Piatnitzkysauridae

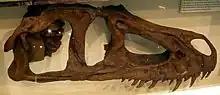
A skull of "Marshosaurus" showing the maxilla

So far, all known piatnitzkysaurids have only been found in Jurassic deposits of the western hemisphere/New world (however, if "Xuanhanosaurus" is included, this may expand their range). "Piatnitzkysaurus" and "Condorraptor" hail from the Cañadón Asfalto Formation of Argentina, which has been dated from the Toarcian epoch of the Early Jurassic to the Bathonian epoch of the Middle Jurassic (approximately 179 to 168 million years ago). "Marshosaurus" was found in the Morrison Formation of the United States, which was dated to the Kimmeridgian epoch of the Late Jurassic.